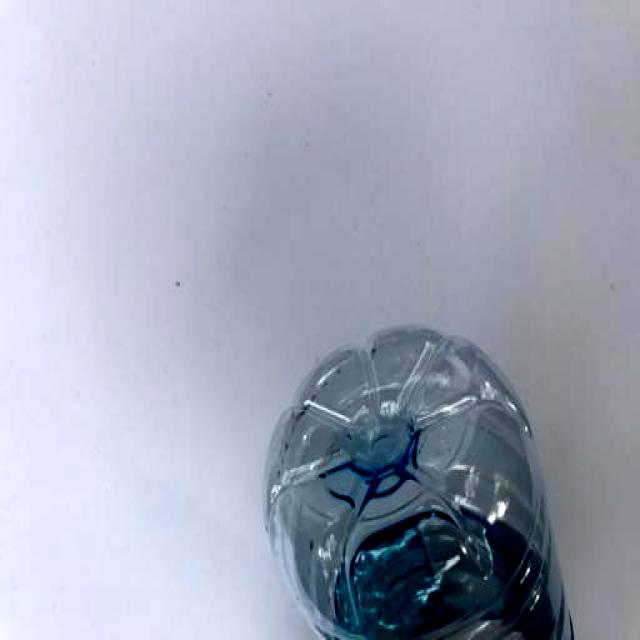
Label: Plastic